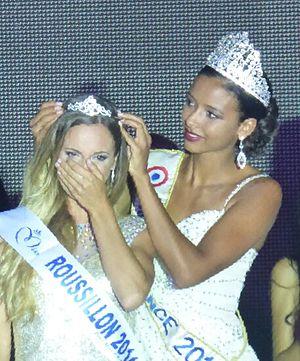
Flora Coquerel, née le 14 avril 1994 à Mont-Saint-Aignan, est une reine de beauté franco-béninoise. Élue Miss Orléanais, elle est ensuite élue Miss France 2014, à la suite de Marine Lorphelin. Elle est la 84ᵉ Miss France. Elle est la 3ᵉ dauphine de Miss Univers 2015 et la première Française à accéder au top 5 de l'élection de Miss Univers, 62 ans après Christiane Martel, Miss Univers 1953.
Miss Languedoc-Roussillon est un concours de beauté féminine, réservé aux jeunes femmes de l'ancienne région Languedoc-Roussillon. Il est qualificatif pour l'élection de Miss France, retransmise sur TF1, en décembre, chaque année.